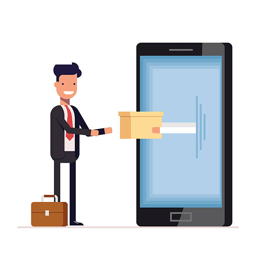
happy businessman gets product purchased on the internet .